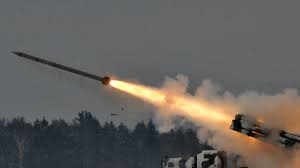
Label: BM-30